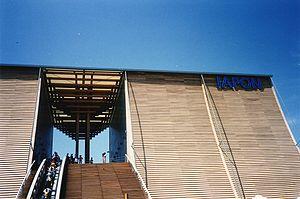
L’Exposition universelle de 1992 ou Expo '92, officiellement Exposition universelle de Séville 1992 s'est tenue du 20 avril au 12 octobre 1992 à Séville, en Espagne, sur l'île de La Cartuja. L'Exposition avait pour thème « L'Ère des Découvertes » et célébrait les 500 ans de la découverte de l'Amérique.